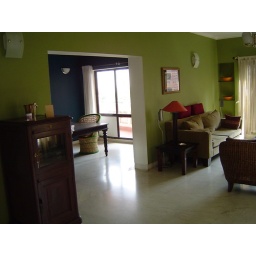
3-seater sofa from Living Spaces in Delhi. Neutral color, solid, long enough for a 6-foot person to stretch out.